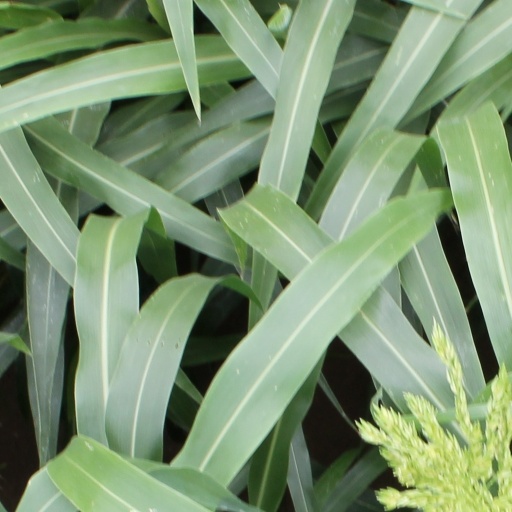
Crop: sorghum